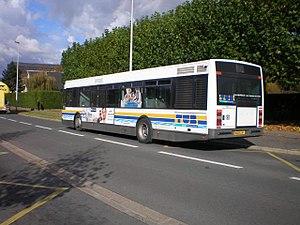
Bus Vanhool A330 Première Génération avec la livrée TUB
Le Van Hool A330 est un bus à plancher bas de 12 mètres de long fabriqué par le constructeur automobile belge Van Hool. Il sera remplacé sur les chaînes de montage par le Van Hool NewA330.